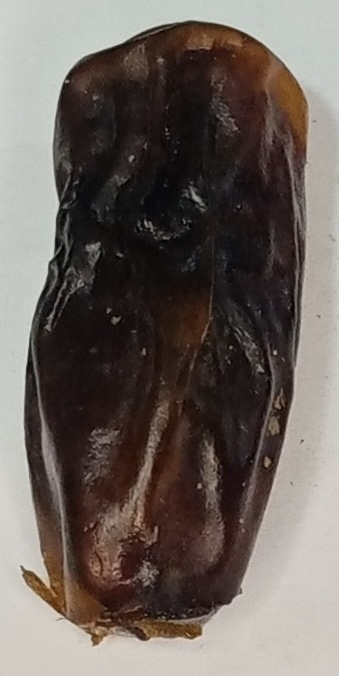
Variety: gajar
Size: large
Grade: grade-1